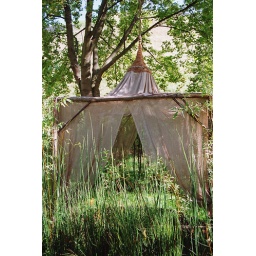
A grass bed in the gardens